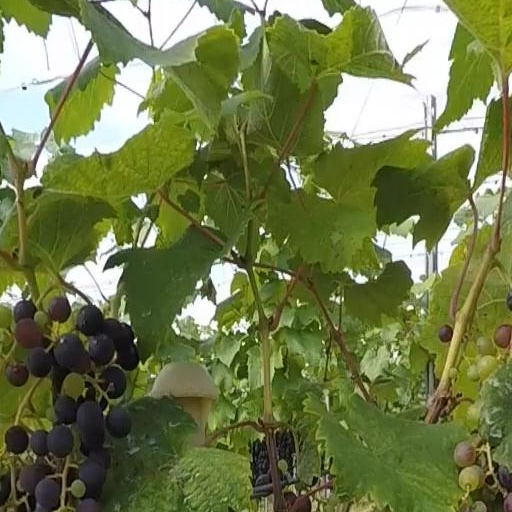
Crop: grape